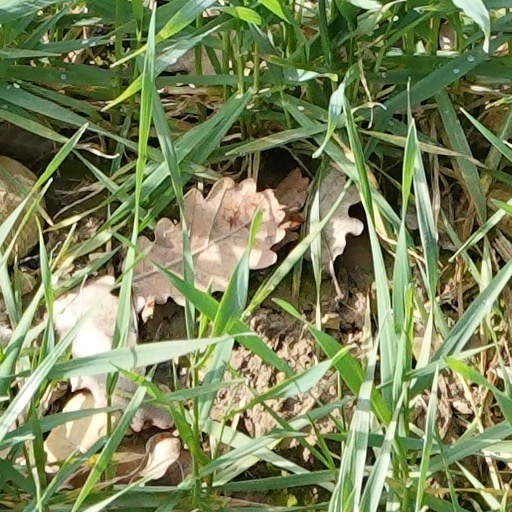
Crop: wheat